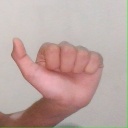
अक्षर: त